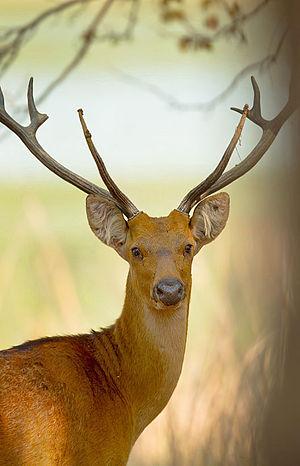
Le Parc National de Kanha, plus connu comme la « Réserve de tigres de Kanha », est l'un des sanctuaires réservés aux tigres de l'Inde et le plus grand parc national du Madhya Pradesh.